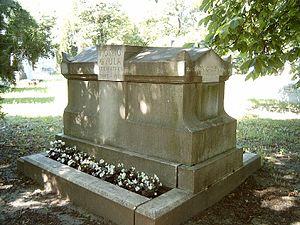
Dénes Kőnig est un mathématicien hongrois, fils de Gyula Kőnig.